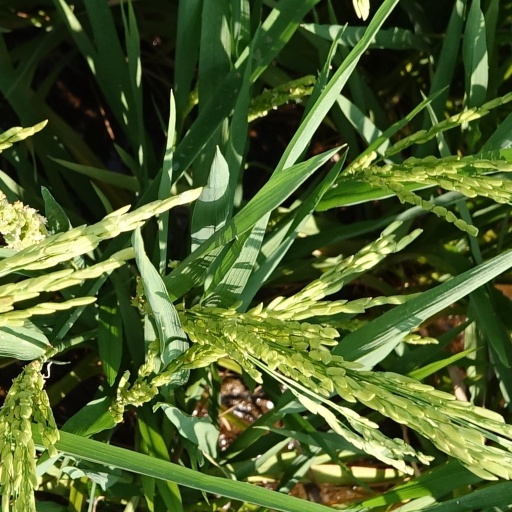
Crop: rice